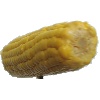
Label: corn